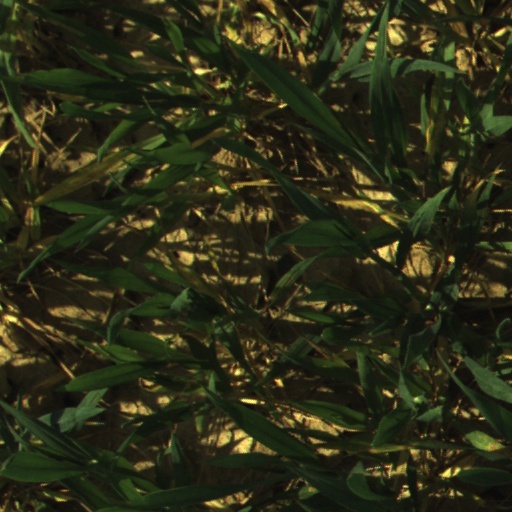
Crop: wheat